Araujia odorata

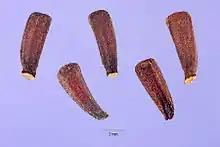
"Morrenia odorata" seeds

Araujia odorata, formerly known as Morrenia odorata, the latexplant or strangler vine, is a plant in the family Apocynaceae, which is native to South America (Brazil, Bolivia, Argentina, Paraguay, Uruguay). This plant is cited in Flora Brasiliensis by Carl Friedrich Philipp von Martius. The species is widely cultivated as an ornamental.